Historical ecology

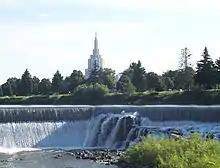
Manmade nature: In Idaho Falls, Idaho, these waterfalls replaced naturally occurring ones

Historical ecology is a research program that focuses on the interactions between humans and their environment over long-term periods of time, typically over the course of centuries. In order to carry out this work, historical ecologists synthesize long-series data collected by practitioners in diverse fields. Rather than concentrating on one specific event, historical ecology aims to study and understand this interaction across both time and space in order to gain a full understanding of its cumulative effects. Through this interplay, humans both adapt to and shape the environment, continuously contributing to landscape transformation. Historical ecologists recognize that humans have had world-wide influences, impact landscape in dissimilar ways which increase or decrease species diversity, and that a holistic perspective is critical to be able to understand that system.